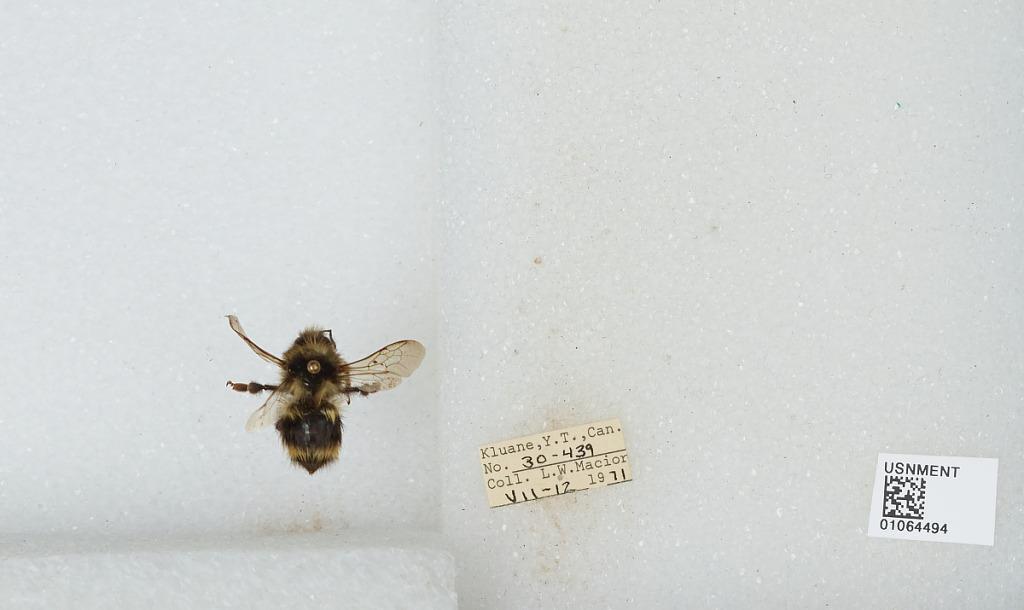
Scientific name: Bombus bifarius nearcticus
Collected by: L. Macior
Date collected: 1971-7-12
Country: Canada
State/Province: Yukon Territory
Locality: Kluane
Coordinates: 60.75, -139.5